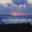
Label: sea